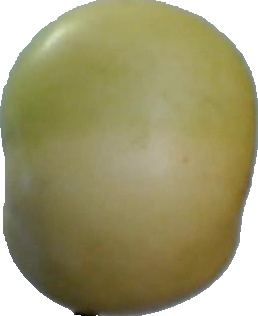
Label: apple_6